Will Rogers

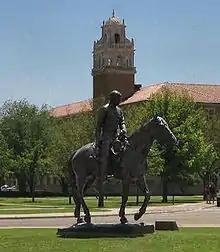
"Riding into the Sunset", depicting Rogers riding his horse Soapsuds, on the campus of Texas Tech University

Many landmarks were named in Rogers' honor: Will Rogers World Airport in Oklahoma City, where a recent expansion and renovation included the installation of a statue of Rogers on horseback in front of the terminal. The Will Rogers Turnpike is the section of Interstate 44 between Tulsa and Joplin, Missouri. Near Vinita, Oklahoma, a statue of Rogers was installed at the service plaza that spans the interstate.